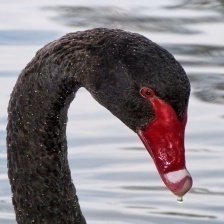
Species: BLACK SWAN
Scientific name: CYGNUS ATRATUS
ImageNet parent category: black_swan